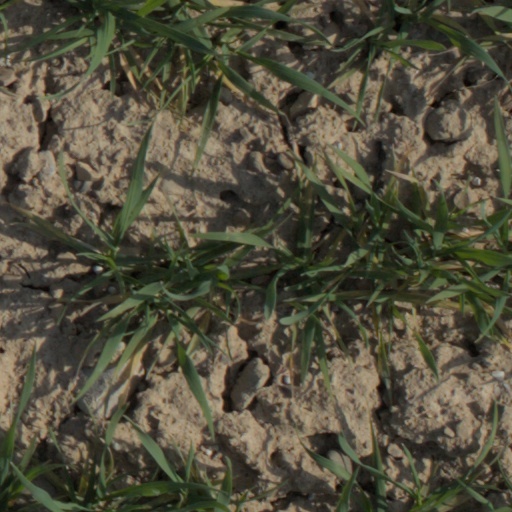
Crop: wheat